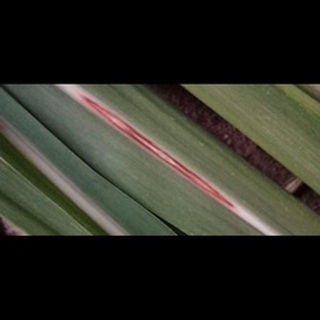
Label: sugarcane_red_rot